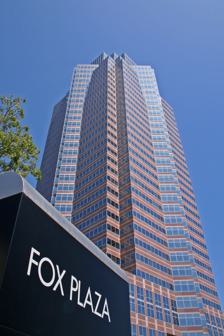
Building: 2121 Avenue of the Stars
Country: United States of America
Year built: 1987
Skyscraper in Los Angeles, California 2121 Avenue of the Stars September 2024 Alternative names 20th Century Studios Plaza General information Type Commercial offices Architectural style Postmodern Location 2121 Avenue of the Stars, Century City , California Coordinates 34°03′19″N 118°24′46″W / 34.055282°N 118.412804°W / 34.055282; -118.412804 Construction started 1985 ( 1985 ) Completed 1987 Owner Irvine Company LLC Height Roof 150 m (490 ft) Technical details Floor count 34 Floor area 90,115 m 2 (969,990 sq ft) Design and construction Architect(s) Scott Johnson Developer Marvin Davis Structural engineer John A. Martin & Associates Main contractor Al Cohen Construction References 2121 Avenue of the Stars , formerly known as Fox Plaza , is a 34-story, 493-foot (150 m) skyscraper in Century City , Los Angeles , California . It is owned by the Orange County –based Irvine Company . History Fox Plaza in December 2005 Fox Plaza was developed by billionaire Marvin Davis , on land he had retained after selling the adjacent 20th Century Fox Studio to Rupert Murdoch in 1985. The tower was completed in 1987. Its principal design architect was Scott Johnson , Founding Design Partner of Johnson Fain. Former President Ronald Reagan had his offices on the 34th floor of the building for several years after leaving public office. In 1988, Davis sold his 50% stake in Fox Plaza to 20th Century Fox, which was one of the building's primary occupants. It resold it that same year to La Salle Partners for $320 million. In 1997, Davis bought the building back from La Salle, for $253 million. In 2000, Davis sold the building again, to billionaire Donald Bren 's Irvine Company , for $350 million. As of 2019, the 34th floor was occupied by 20th Century Studios . In 2024, Chicago-based law firm Katten Muchin Rosenman LLP moved into two floors on the property. Design The outer exterior of the building contains rust-red granite and glass panels. Fox Plaza features a unique HVAC system where a large vertical air shaft is located in the core of the building. The air shaft begins below the building as an outdoor, cooler air intake pushing air to each floor's fan room, and on the roof is located an exhaust for stale air. Such system design utilizes stack effect . Filming location In a 2018 tour for Variety , the chief engineer of the building noted how the Fox Plaza has a large number of redundancies in its design, and he speculates that it's because it was intended to be used as a filming location . The building has been featured in at least four major motion pictures released by Fox. Its most famous appearance was in the 1988 action film Die Hard , where, while still under construction, it portrayed the fictional Nakatomi Plaza (also known as Nakatomi Tower), a building owned by a fictional Japanese conglomerate . The damaged version of the tower was made via a scale model special effect . In 2018, to celebrate the film's 30th anniversary, a screening was held outside with the building in the background. The plaza and a neighboring building are the main setting for the 1994 comedy Airheads where fictional radio station KPPX is located. Fox Plaza was also one of the buildings brought down at the end of Fight Club . The building plays an important role in the Brooklyn Nine-Nine episode " 99 ", in which detective Jake Peralta insists on visiting the building due to its role in Die Hard and causes his squad to miss their return flight to New York City . The building can also be seen from the InterContinental hotel pool across the street in the "Sunblock 5000" TV ad in Robocop 2 (1990). The building as the Nakatomi Plaza from Die Hard appears in the 2024 film Deadpool & Wolverine , where it was pruned and sent to the Void by the Time Variance Authority and can be seen during the battle between Deadpool and Wolverine . See also Skyscrapers in film References